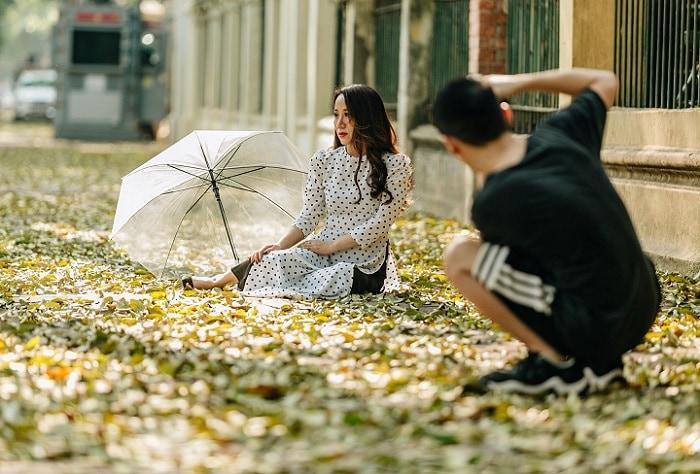
một cô gái đang tạo dáng cùng chiếc ô để chụp ảnh